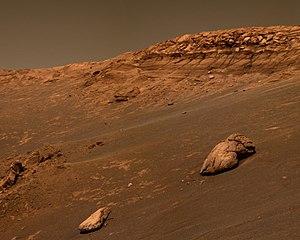
Opportunity, alias MER-B, est la deuxième astromobile de la mission Mars Exploration Rover de l'agence spatiale américaine, la NASA, lancé vers la planète Mars en 2003. L'engin qui s'est posé sur Mars le 25 janvier 2004 dans la région équatoriale de Terra Meridiani avait pour but d'étudier la géologie de Mars et de déterminer en particulier le rôle joué par l'eau dans l'histoire de la planète. Sa mission qui devait durer 90 jours s'est achevée officiellement en février 2019. Cette durée de vie beaucoup plus longue que celle de son jumeau Spirit lui a permis de parcourir 45,16 km et de largement dépasser les objectifs scientifiques assignés.